Tom Walkinshaw

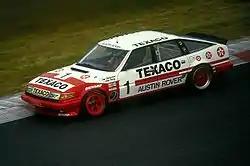
The Rover SD1 of Tom Walkinshaw and Win Percy at the Nürburgring in 1985.

Walkinshaw was born at Mauldslie Farm, near Penicuik, Midlothian, Scotland. He began racing in 1968, starting in an MG Midget, before moving on to a Lotus Formula Ford car. The following year he won the Scottish FF1600 title at the wheel of a Hawke.